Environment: real
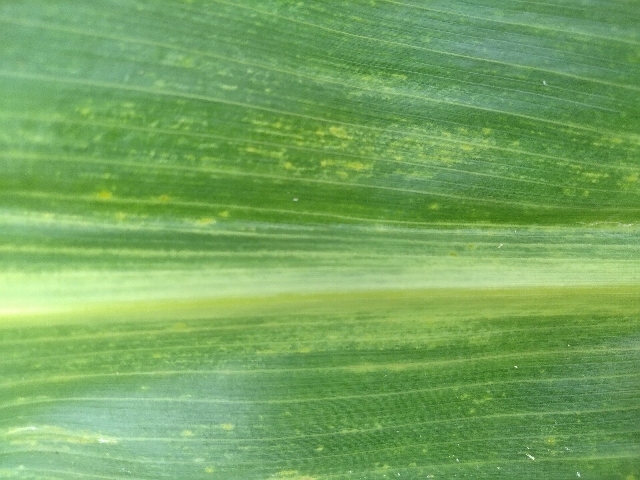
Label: lethal_necrosis